Ctenochasma

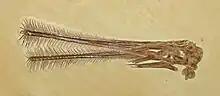
Fossil skull of a subadult "C. elegans"

The name "Ctenochasma" was coined by the German paleontologist Christian Erich Hermann von Meyer in 1851, based on a single lower jaw full of closely packed teeth which he gave the species name "Ctenochasma roemeri". Von Meyer did not consider the specimen to belong to a pterosaur; instead, he compared it to "Gnathosaurus", which at that time was considered to be a crocodilian. A second species, "C. gracile", was named by Oppel in 1862 based on a fragmentary skull.